Baden-Württemberg

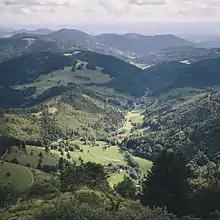
The Black Forest as seen from the Belchen

Although Baden-Württemberg has relatively few natural resources compared to other regions of Germany, the state is among the most prosperous and wealthiest regions in Europe with a generally low unemployment rate historically. The state's economic performance benefits from and relies on its well-developed infrastructure. Apart from the city-states of Berlin, Bremen and Hamburg, Baden-Württemberg offers the fourth-shortest routes to trains and buses on average among all German states. Despite it not being predominantly reliant upon an industrial capacity, Baden-Württemberg is regarded as one of the most strongest economic states in Germany.